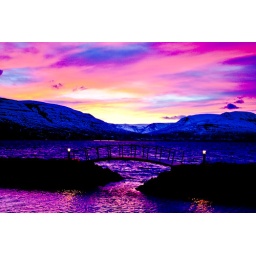
Pollurinn under colorful sky